List of countries by ecological footprint

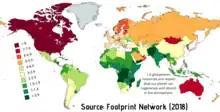
Countries by raw ecological footprint per capita (2018)

This is a list of countries by ecological footprint. The table is based on data spanning from 1961 to 2013 from the